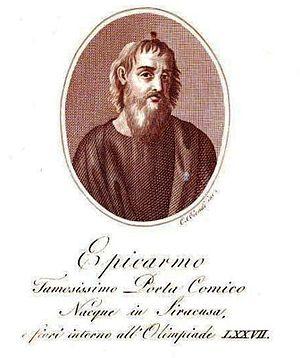
Épicharme, né vers -540 et mort à Syracuse vers -450 est un poète comique grec, ainsi qu'un philosophe présocratique.